Santa Ysabel Asistencia

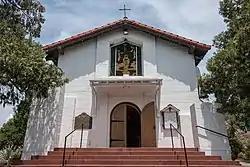
The Church of Saint John the Baptist, erected on the site of the original Santa Ysabel Asistencia in 1924.

The Santa Ysabel Asistencia was founded on September 20, 1818, at Cañada de Santa Ysabel in the mountains east of San Diego (near the village of Elcuanan), as a asistencia or "sub-mission" to Mission San Diego de Alcalá, and to serve as a rest stop for those travelling between San Diego and Sonora. The native population of approximately 450 neophytes consisted of both Luiseño and Diegueño peoples. Based on historical records, Santa Ysabel enjoyed a higher-than-average conversion rate when compared to the other California missions. Given its remote location, the facility was visited infrequently by the padres after secularization of the missions in the 1830s.